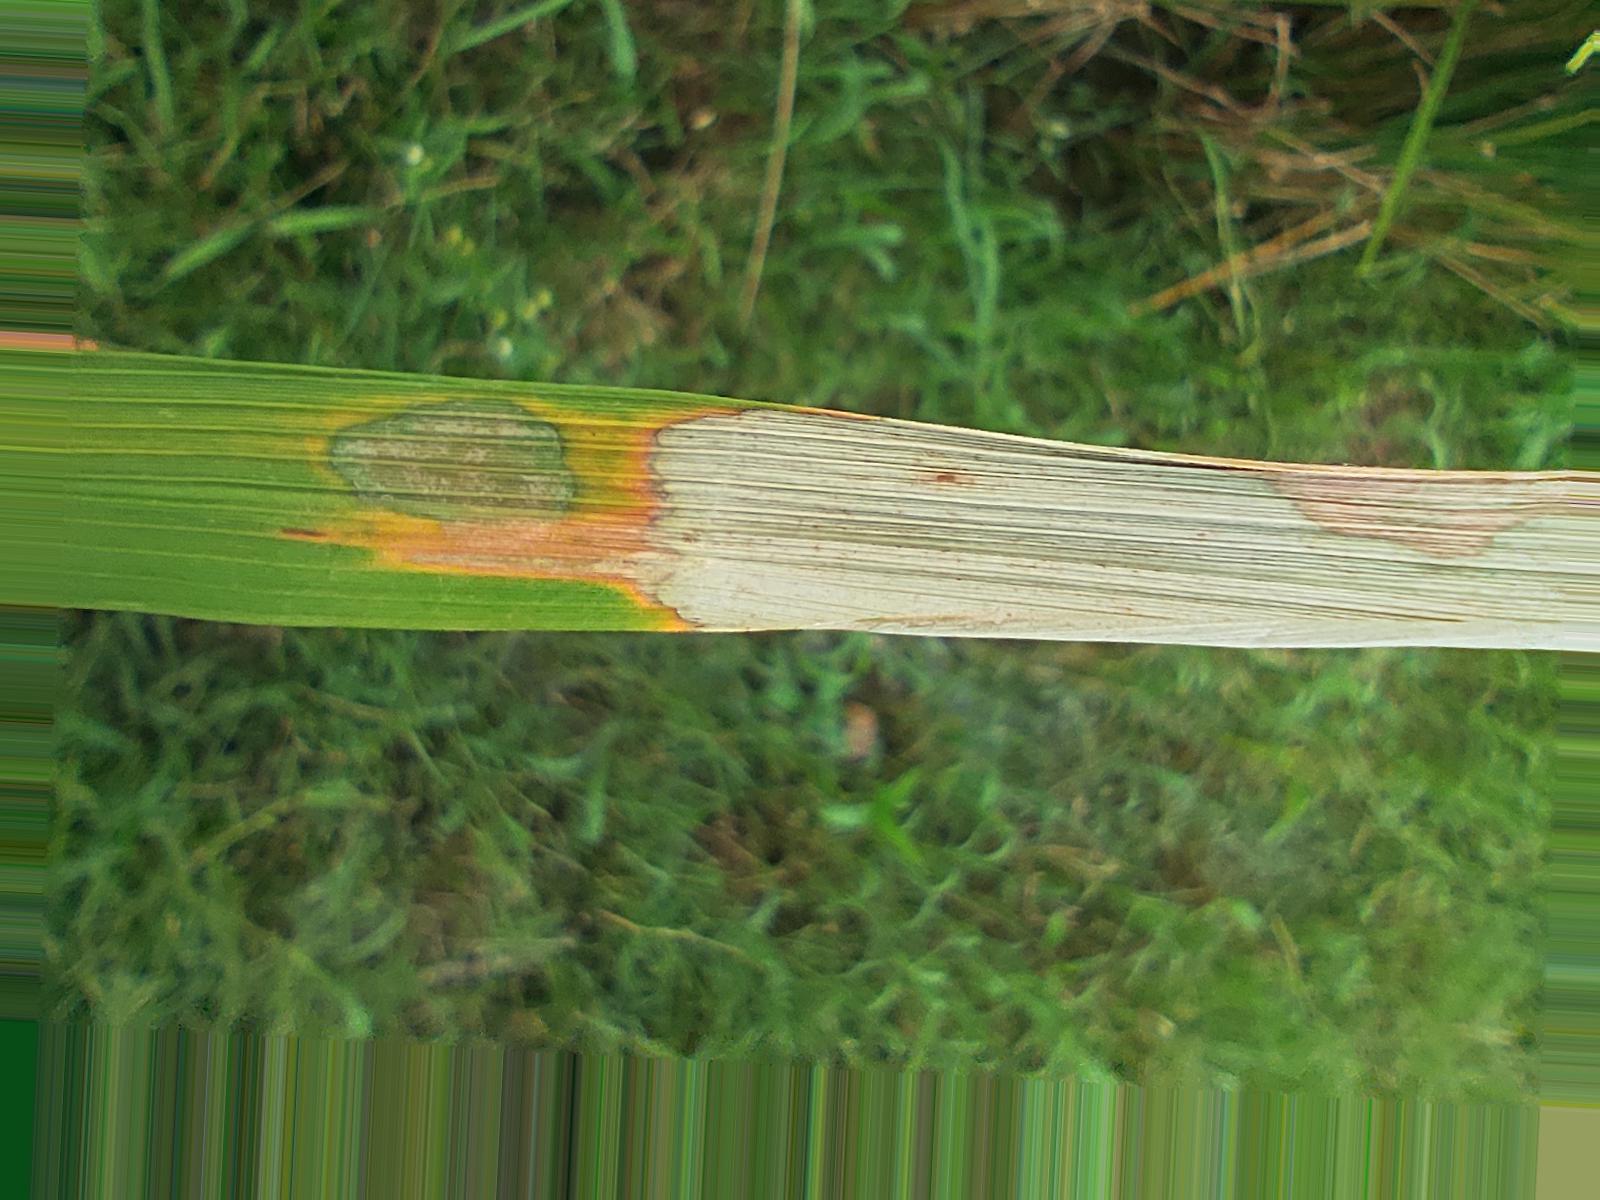
Nhãn: Bệnh Đốm Vằn ( Khô vằn ) ( Sheath Blight )